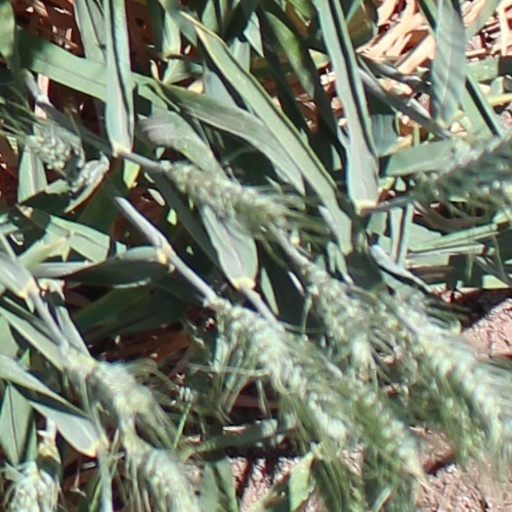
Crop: wheat